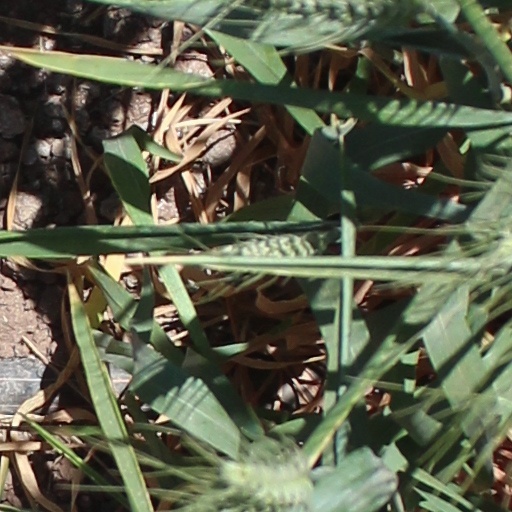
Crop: wheat